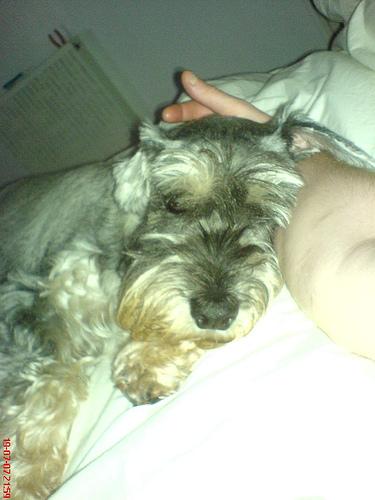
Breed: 220-n000053-standard_schnauzer